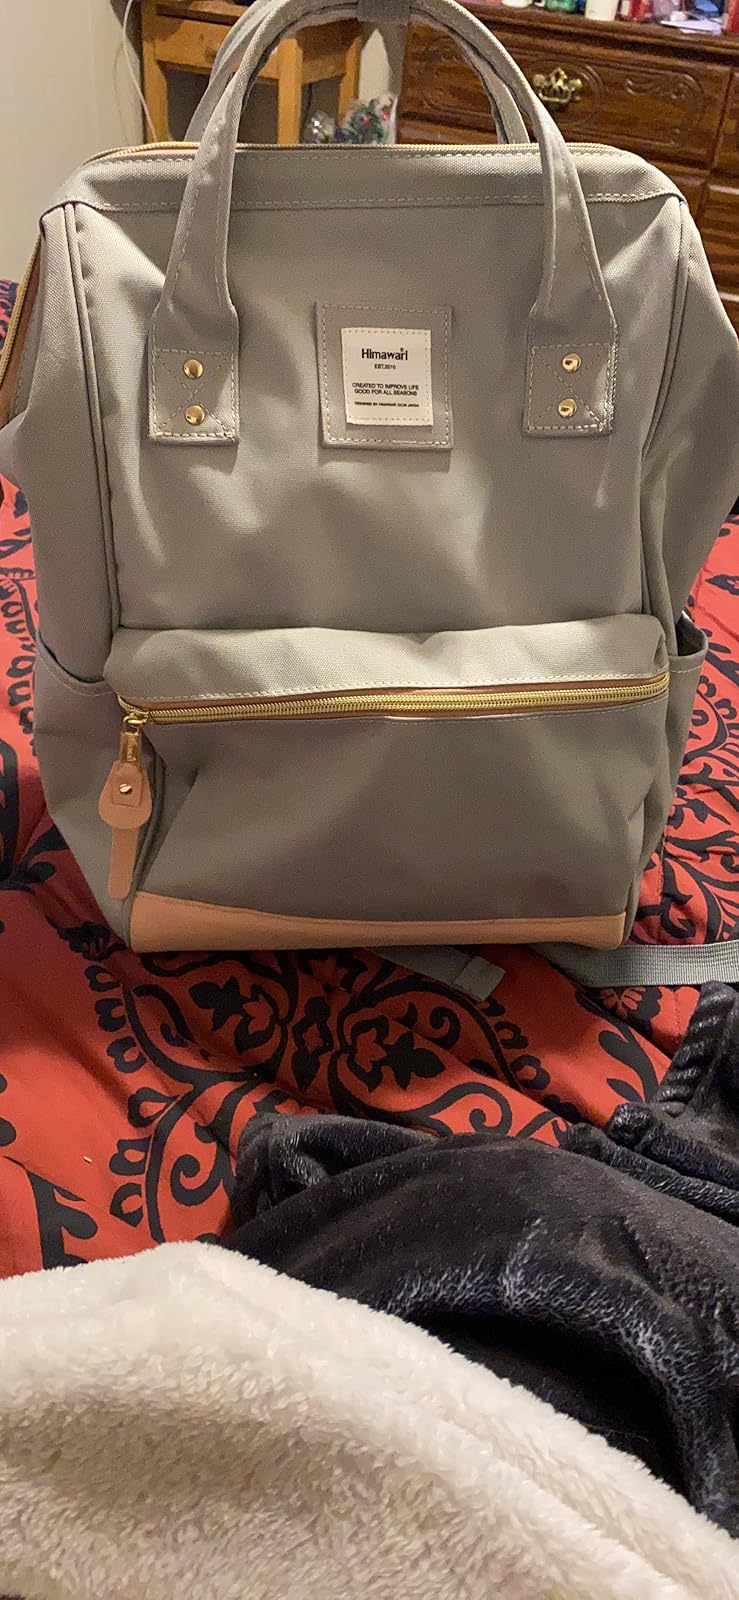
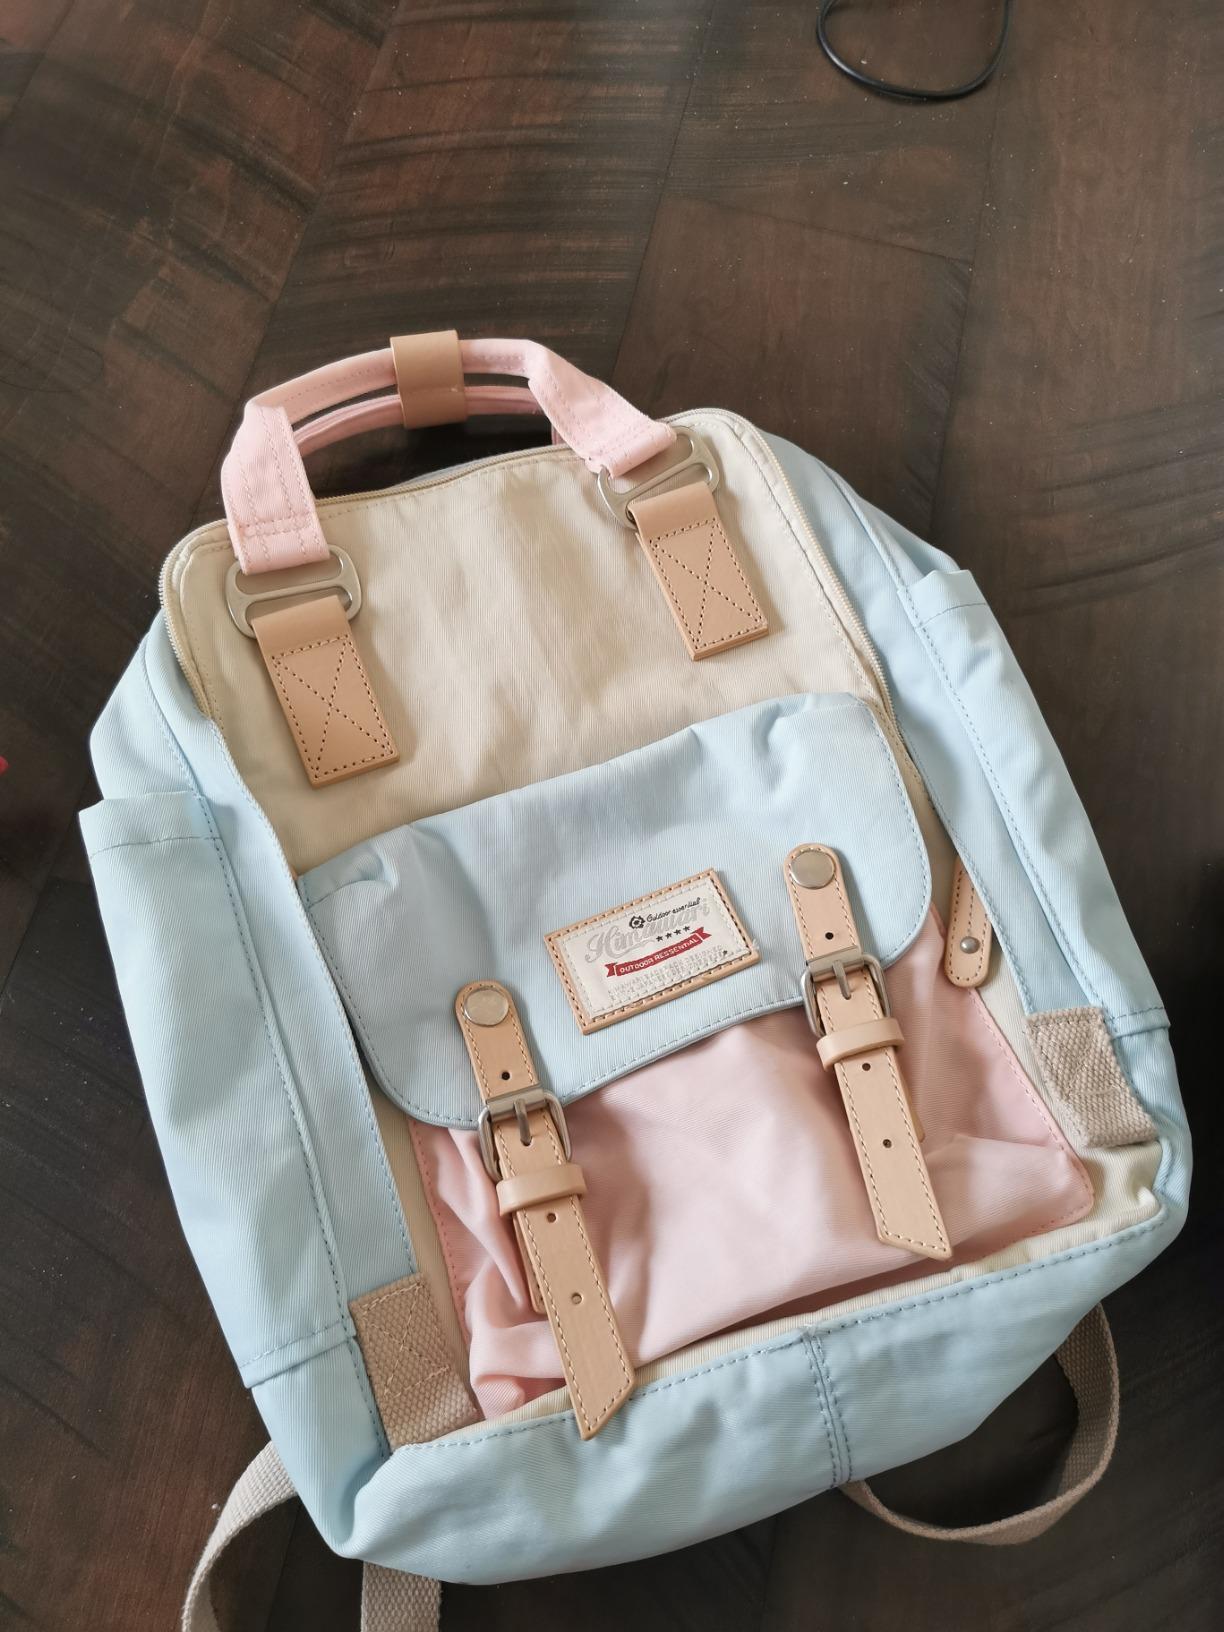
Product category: bag
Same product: no